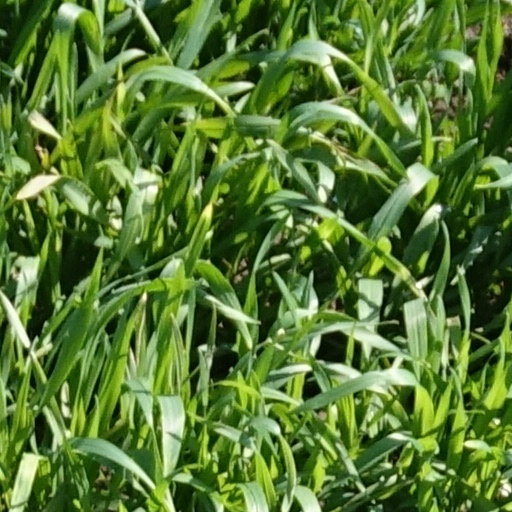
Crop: wheat